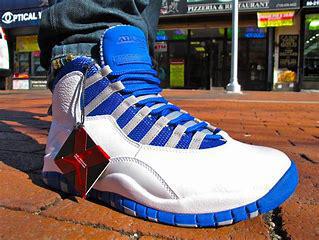
Brand: Jordan
Model: 10 Retro